Alejandro Valverde

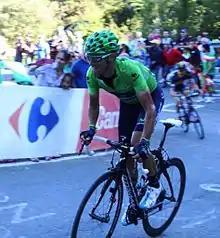
Valverde, wearing the green jersey of points classification leader, at the 2013 Vuelta a España

Valverde made his return to the peloton during the Tour Down Under, the first race of the UCI World Tour season. He won the race's fifth stage – the queen stage of the event – by out-sprinting 's Simon Gerrans in a two-man sprint in Willunga, and finished second overall. He earned his first overall victory since his return, by winning February's Vuelta a Andalucía, as well as achieving a stage victory during the race. Valverde also finished third in Paris–Nice, and by winning stage 3 showed good form for the upcoming Tour de France. In the Tour de France he sat casually in the peloton until initiating a breakaway in stage 17, which he held onto after breaking away from the other 16 riders in the breakaway. almost chased him down, ending only 19 seconds adrift; it was Valverde's fourth Tour de France stage victory.